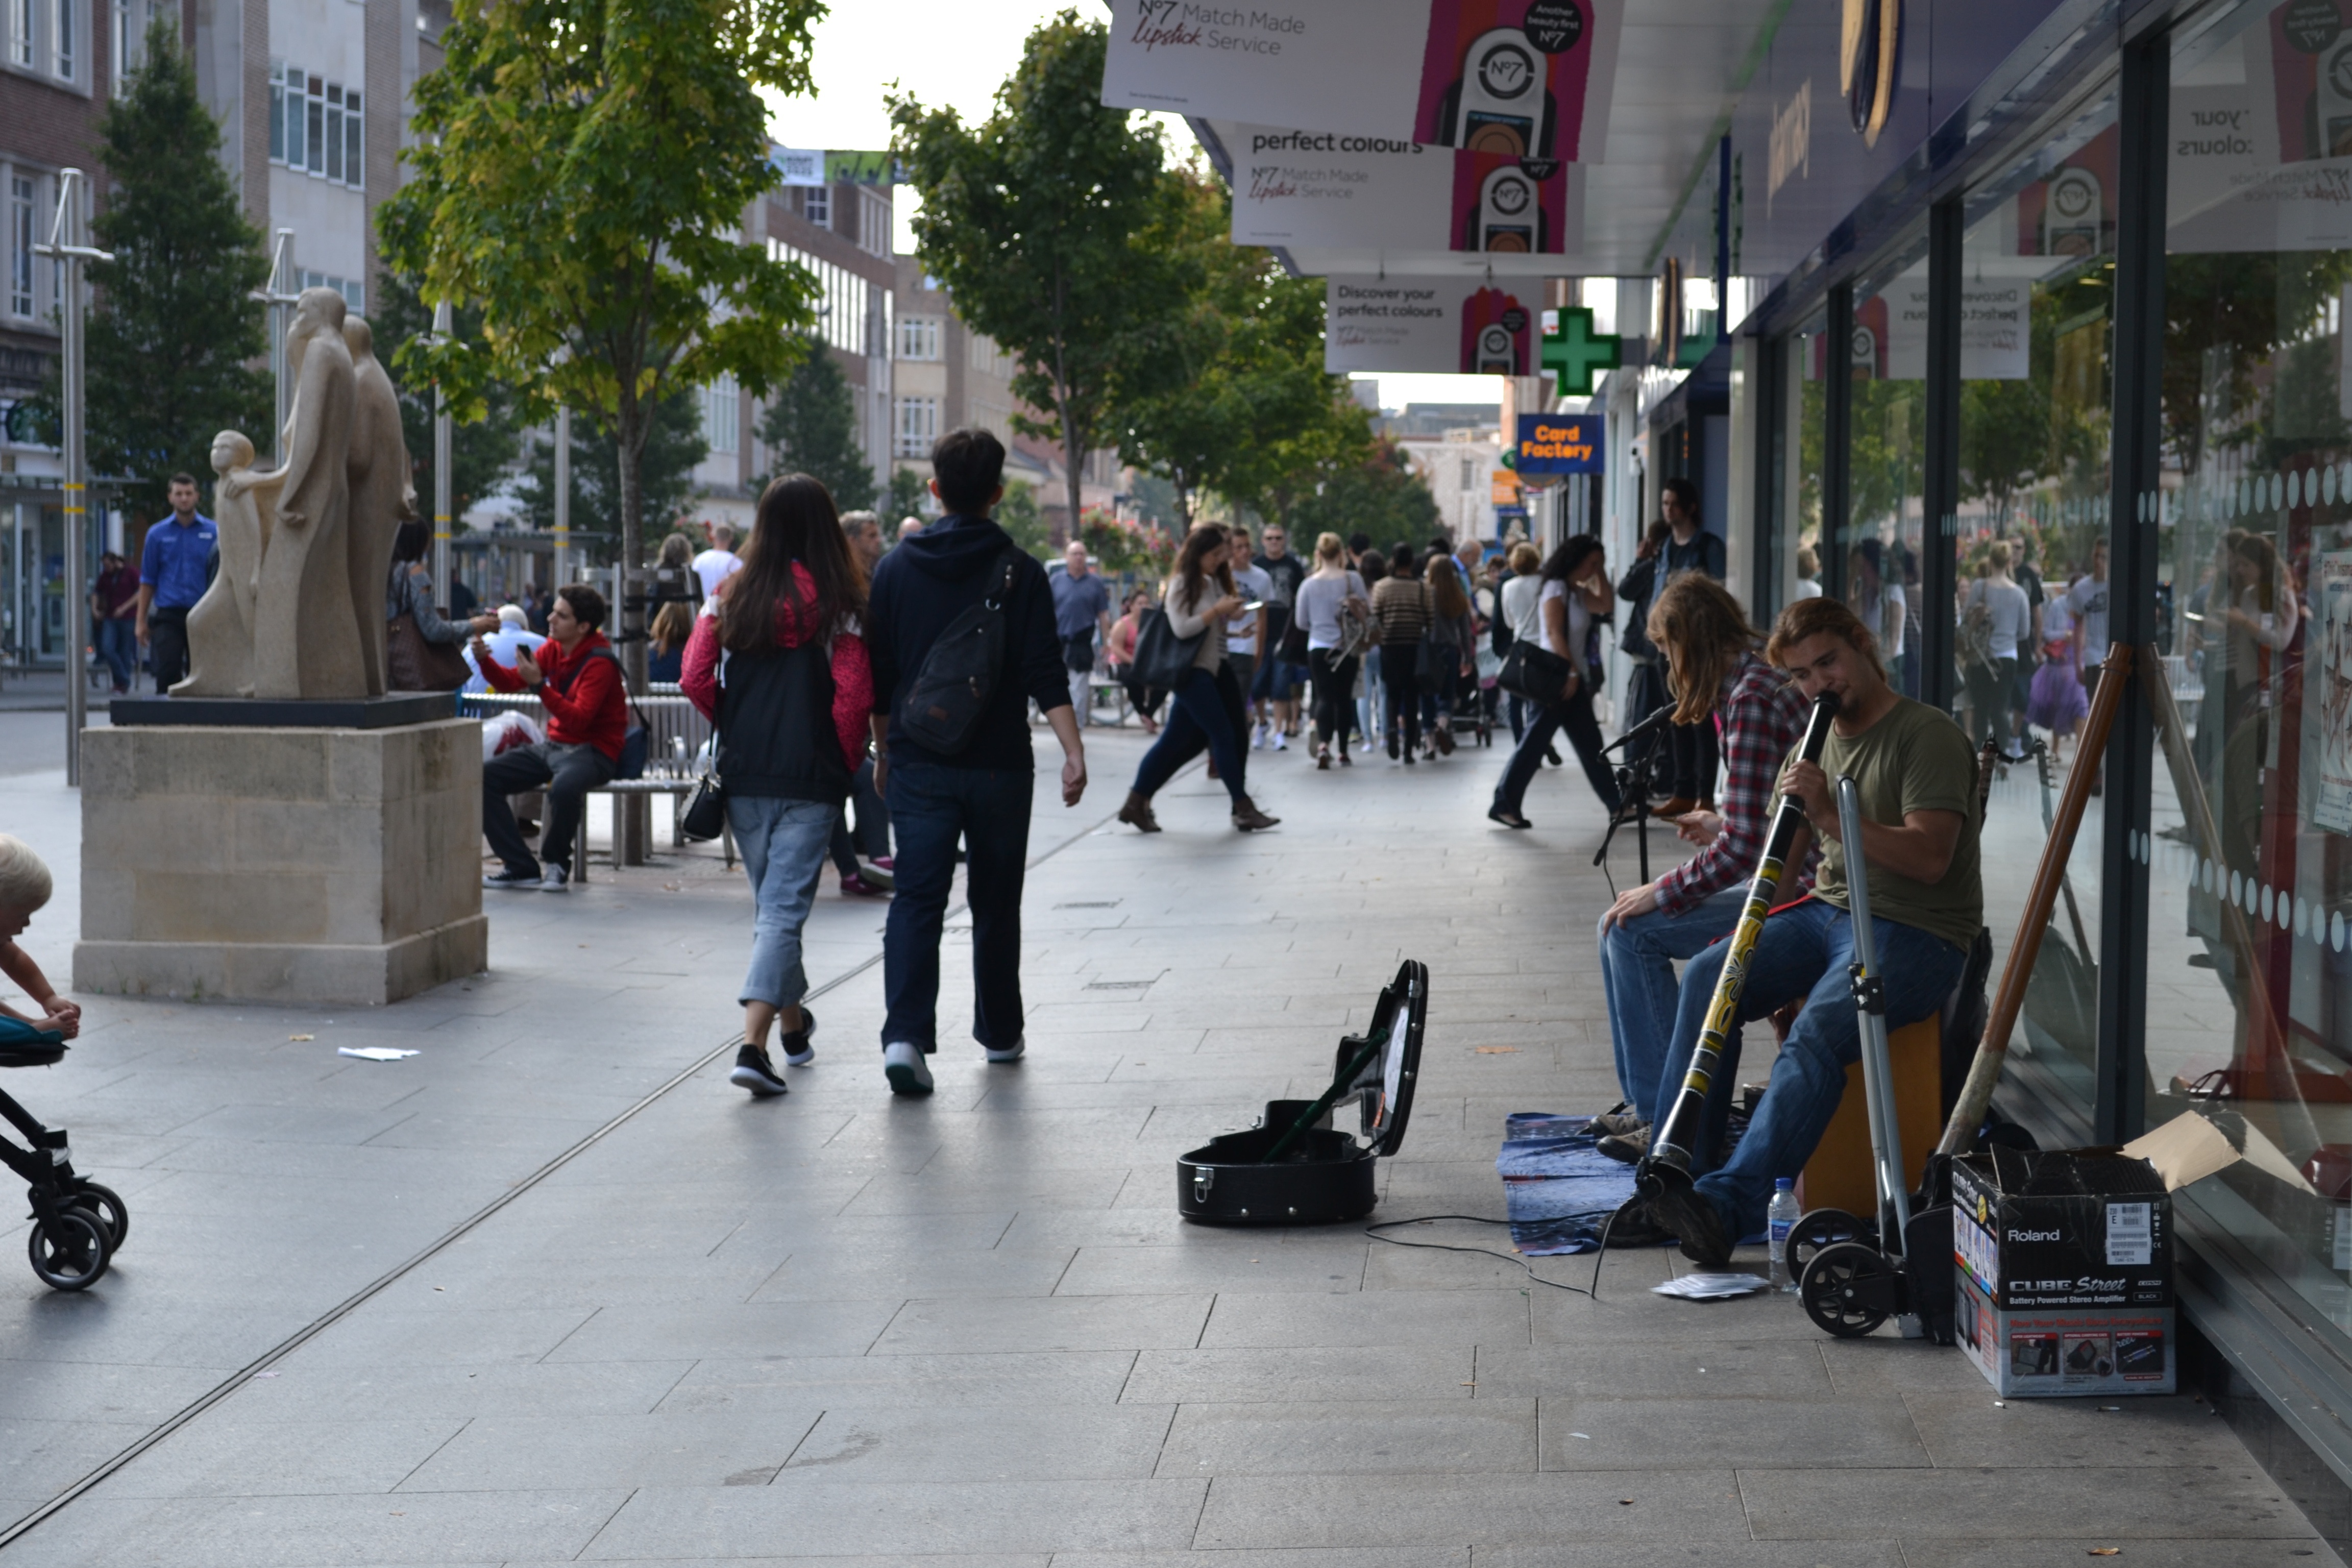
pedestrian, people, road, street, city, crowd, shopping, public transport, public space, uk, infrastructure, devon, exeter high